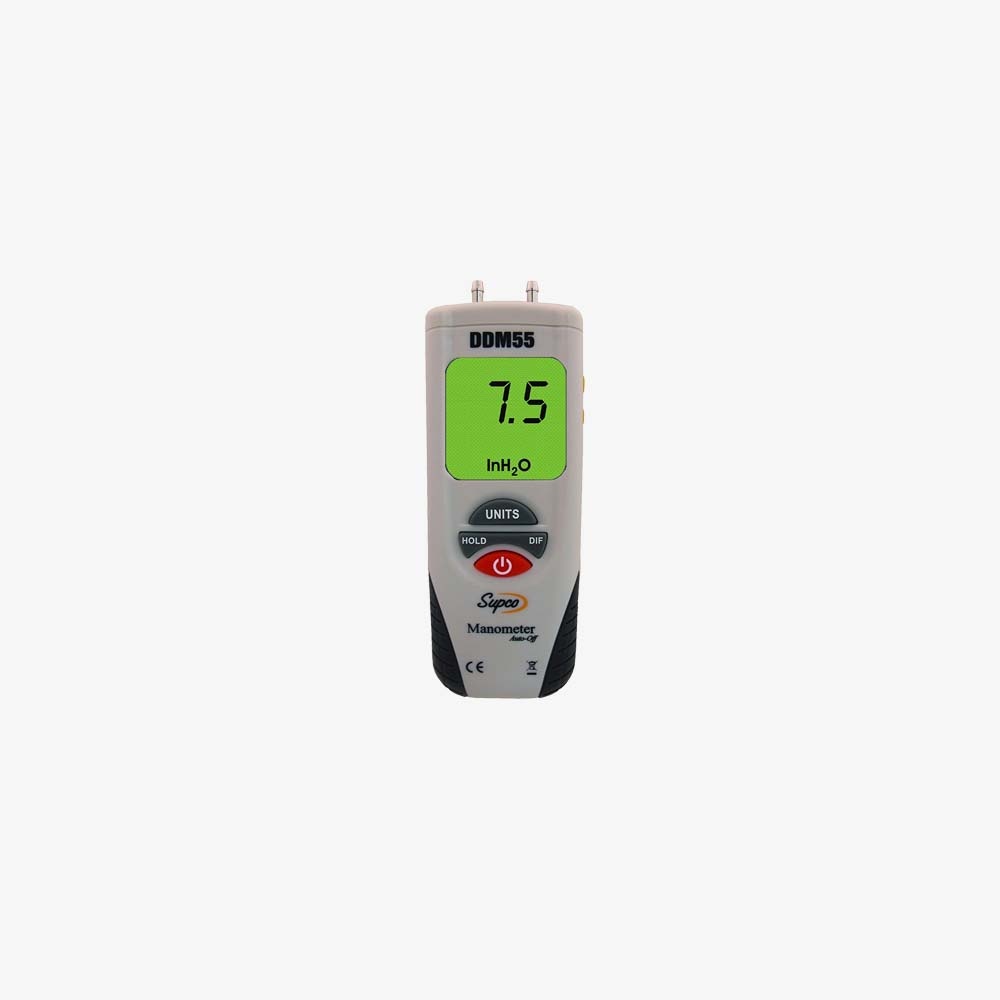
DDM55 Dual Input Digital Differential Manometer with LCD Display, -55 to 55" H20 Measuring Range, 0.01" Resolution, Battery Operated
Portable differential manometer provides differential pressure measurements in low-pressure gas systems For use performing leak tests, setting delivery pressures, making regulator adjustments, and confirming pressure switch operation -55 to +55 inches H20 measuring range and + or - 0.3% full scale accuracy Units of measure include performing leak tests, setting delivery pressures, making regulator adjustments, and confirming pressure switch operation LCD with backlight and data hold provides access to measurements The Supco DDM55 digital manometer performs differential pressure measurements in low-pressure gas systems, including performing leak tests, setting delivery pressures, making regulator adjustments, and confirming pressure switch operation. The instrument has a -55 to +55 inH20 measuring range, + or - 0.3% full scale accuracy, and includes eleven units of measure including performing leak tests, setting delivery pressures, making regulator adjustments, and confirming pressure switch operation. The LCD has a backlight for viewing in a variety of lighting, and a data hold function to retain the last reading for recording. The manometer is powered by one 9V battery (included) or external 9V DC power, and includes flexible tubing, 1/8" MPT x 1/8" barb access fitting, and a soft carrying case. Specifications Pressure typesDifferentialMedia compatibilityGasPressure range-55.0 to +55.0 inH20Accuracy+ or - 0.3% full scale accuracyResponse time0.5 seconds, typicalEngineering unitsInH20, ftH20, cmH20, psi, bar, mbar, kPa, inHg, mmHg, ozin2, Kgcm2Pressure limits10 psiDisplayDual LCDConnection1/8" MPT x 1/8" barbOperating temperature32 to 122 degrees F/0 to 50 degrees CPower requirements9V battery or external 9V DC Manometers measure the pressure of a liquid or gas. They are used in laboratory, medical equipment, engineering, automotive, and heating, ventilation, and air-conditioning applications. Manometers measure any combination of gauge, absolute, or differential pressures. Gauge pressure is the amount of pressure in a system relative to the ambient pressure, absolute pressure is the amount of pressure in a system relative to an absolute vacuum, and differential pressure is the difference between two pressures. Analog manometers are composed of columns of liquid, and they use gravity and the liquid's density to calculate pressure. Because they have no moving parts, analog manometers do not require re-calibration. Digital manometers have pressure sensors that are connected to a system with a hose to provide a digital readout of the amount of pressure present in a system. They use microprocessors to calculate pressure, and they require periodic calibration to help ensure accuracy. Supco manufactures test instruments and replacement parts for heating, ventilation, air conditioning, and refrigeration systems. The company, founded in 1945, is headquartered in Allenwood, NJ. What's in the Box? Supco DDM55 differential manometer Flexible tubing 1/8" MPT x 1/8" barb access fitting 9V battery Soft carrying case Instructions
Brand: myhvacsupplies
Category: Hardware > Tools > Measuring Tools & Sensors > Anemometers